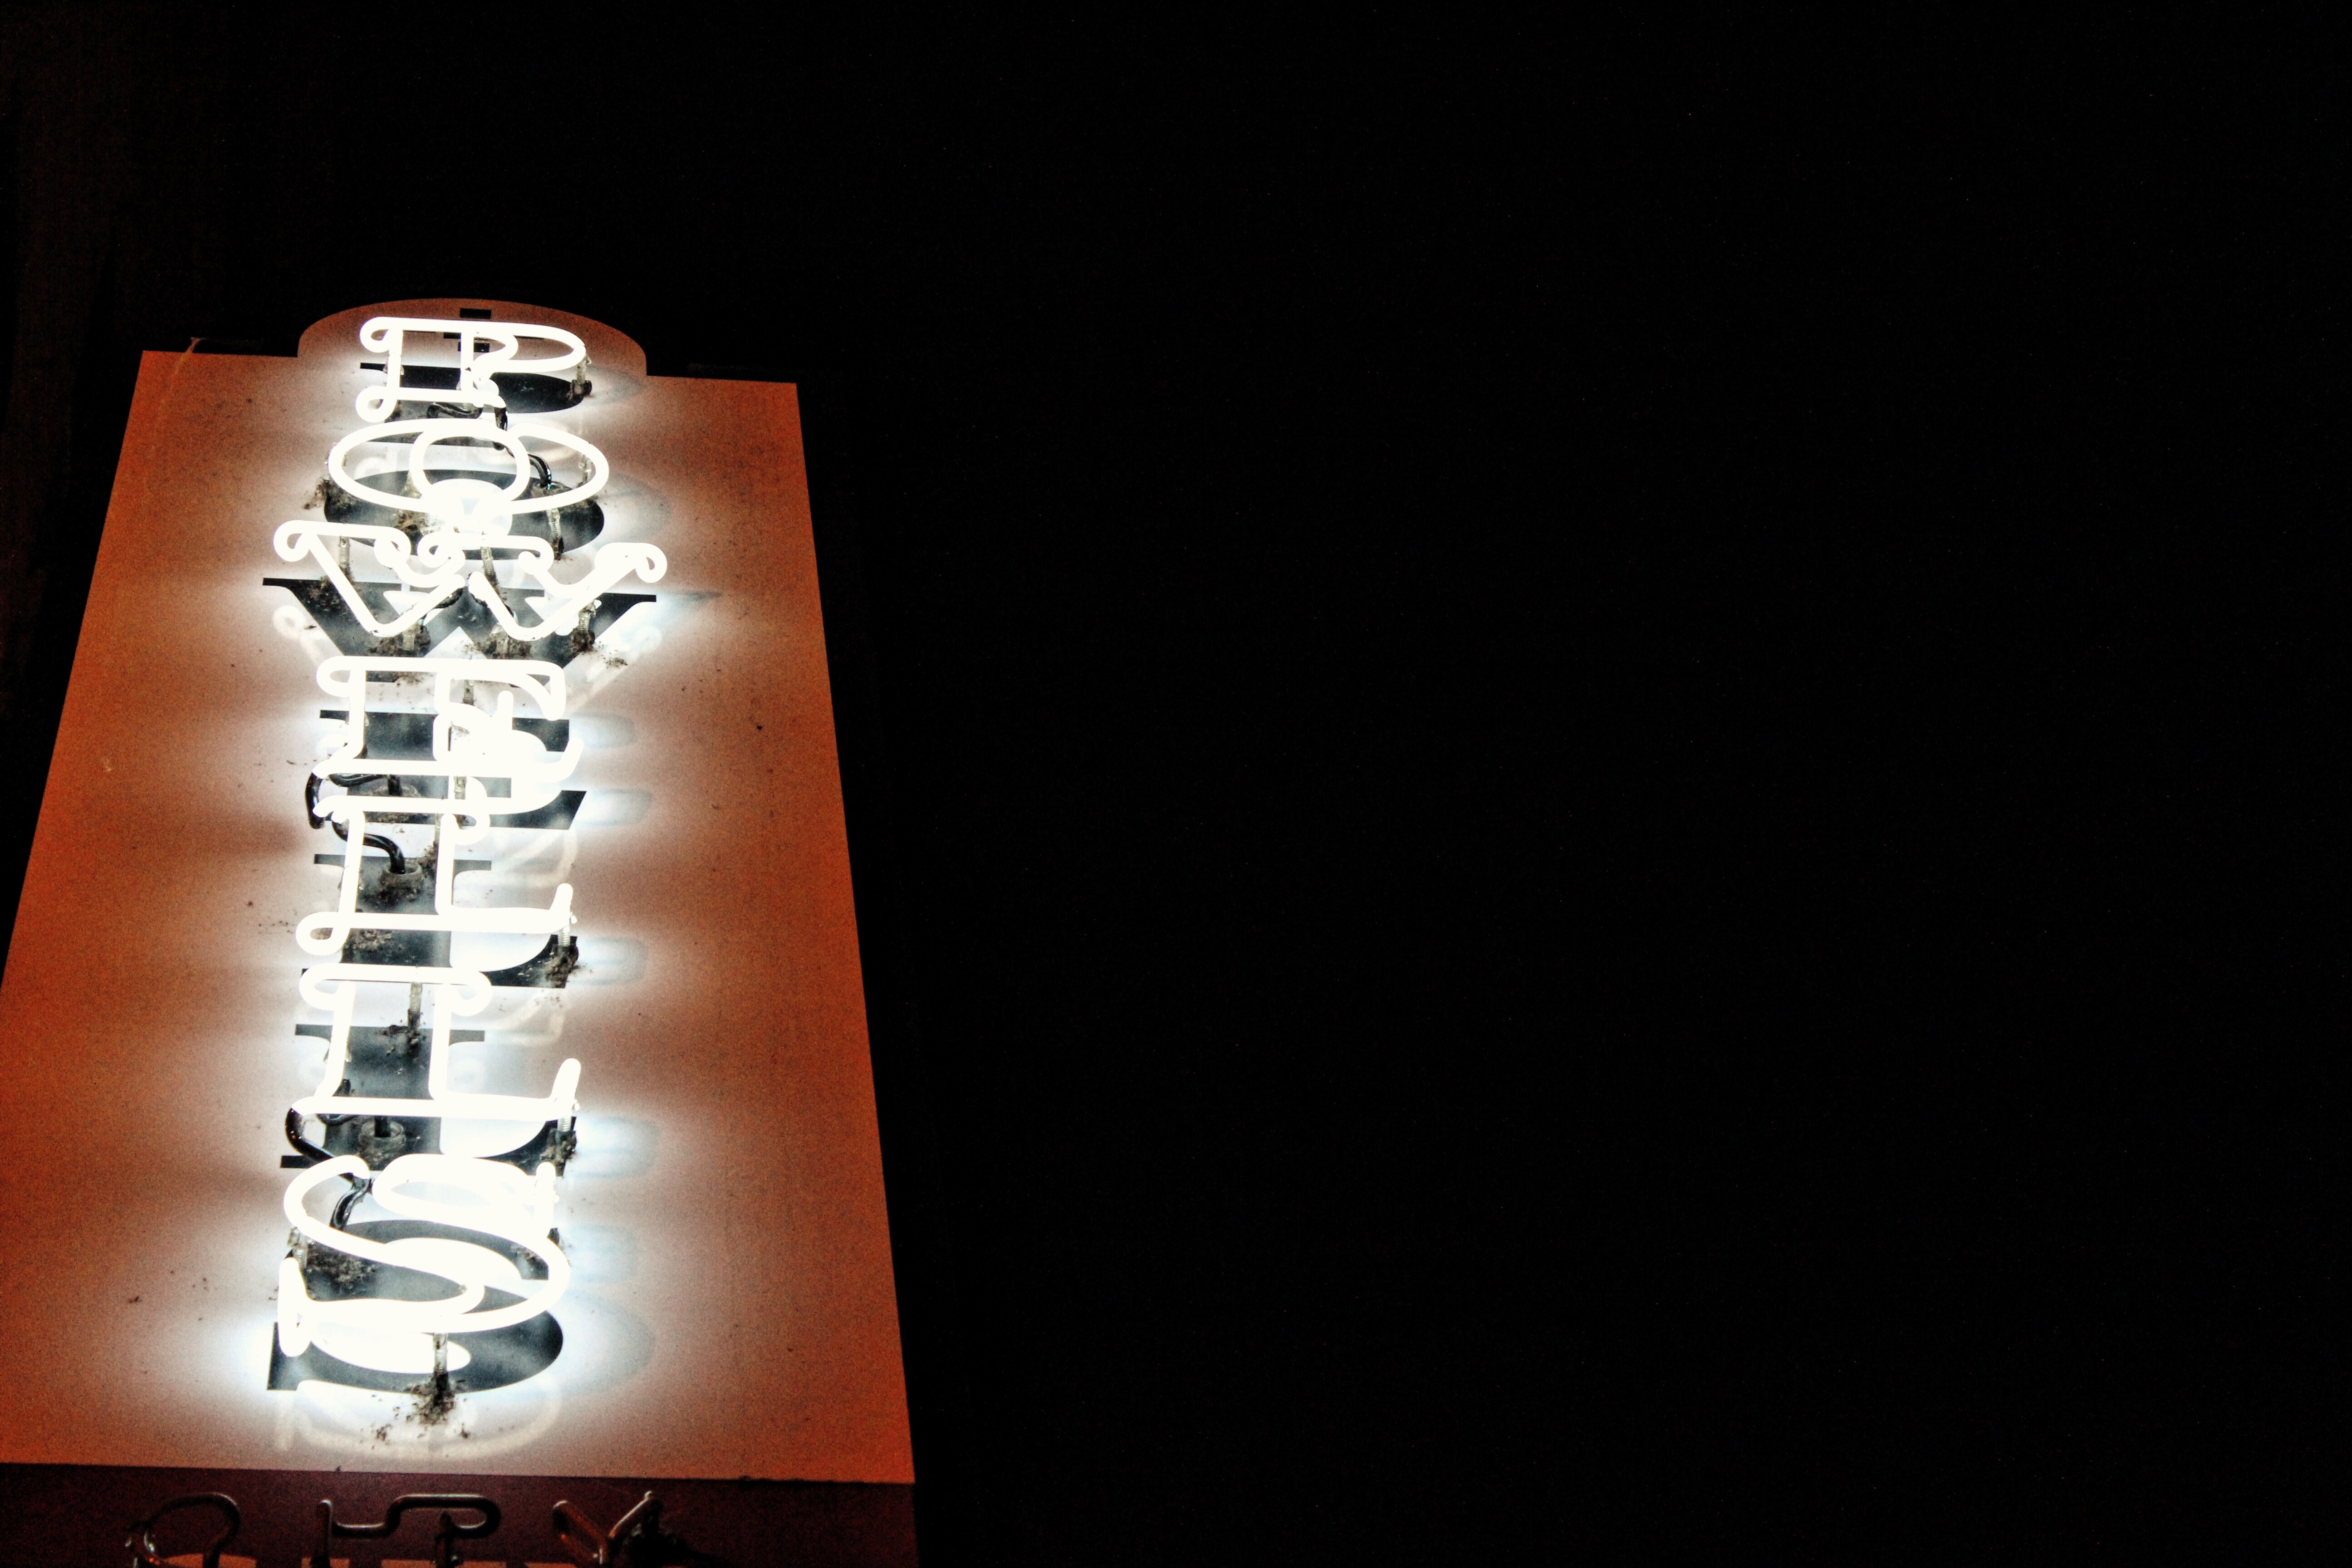
light, drink, darkness, lighting, distilled beverage